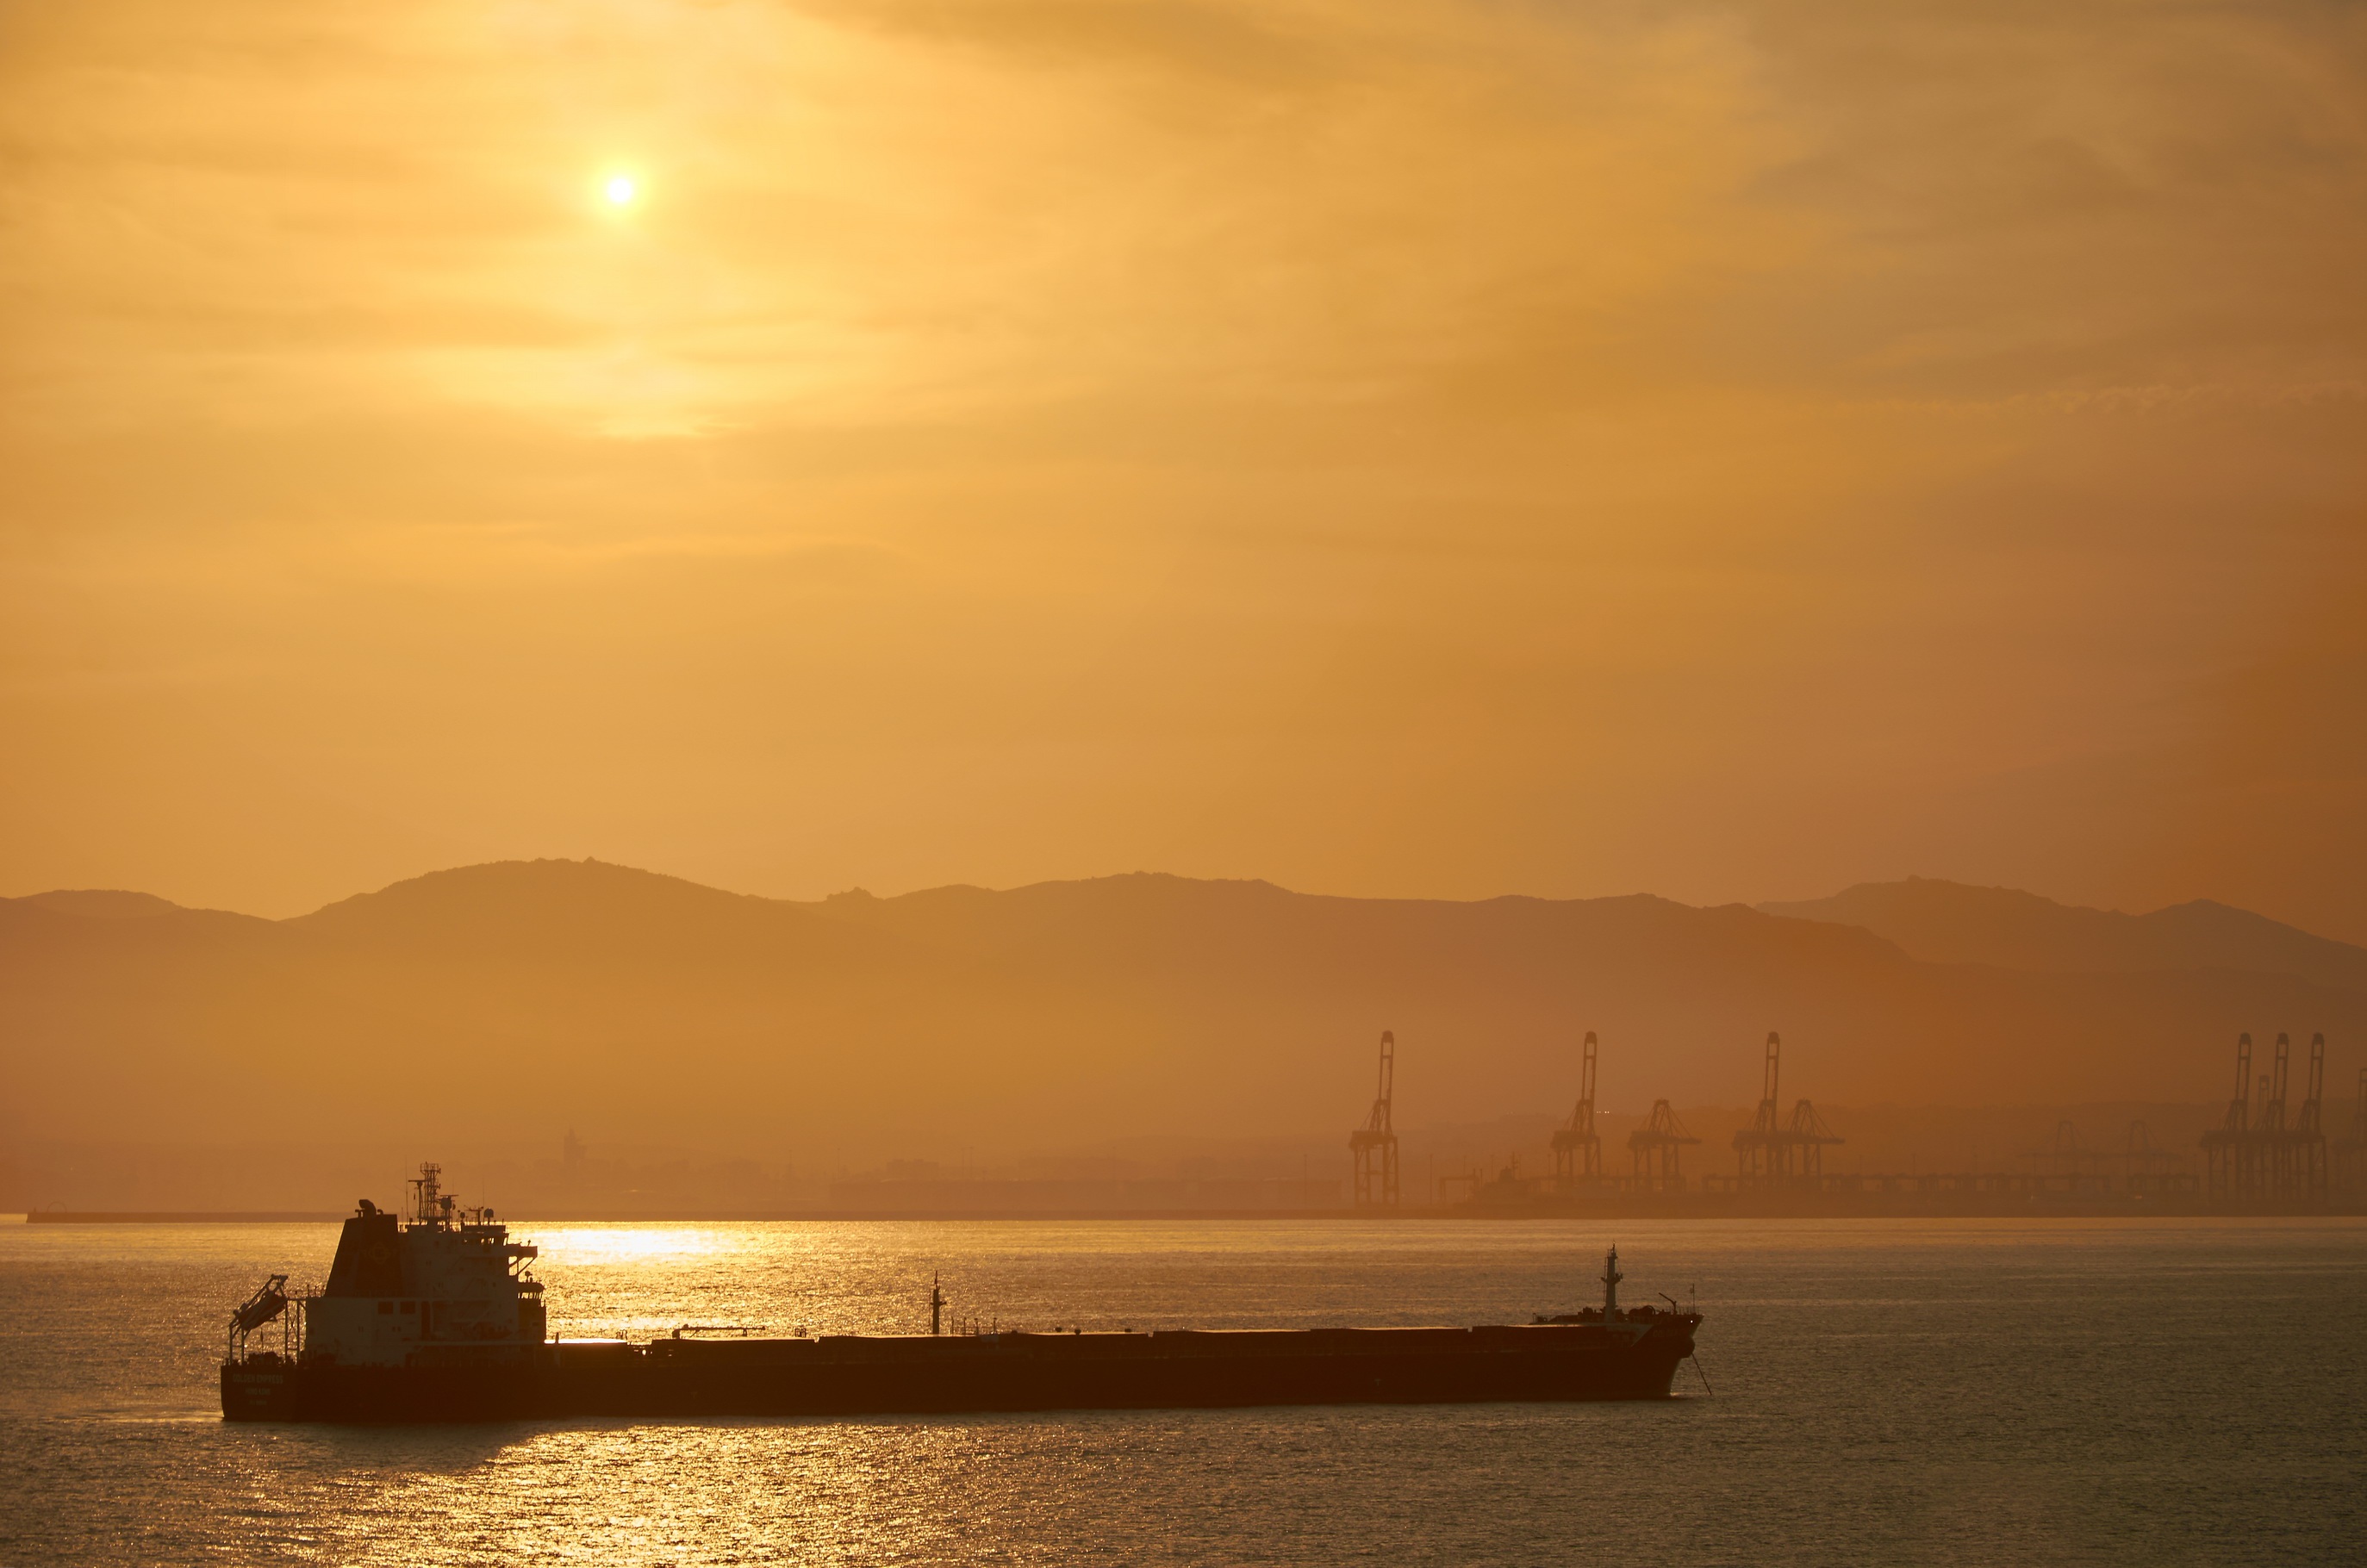
sea, coast, water, ocean, horizon, silhouette, cloud, sky, sun, fog, sunrise, sunset, sunlight, morning, wave, lake, dawn, mountain range, ship, tanker, dusk, transport, evening, orange, golden, reflection, shadow, haze, bay, industry, port, gibraltar, lichtspiel, mysterious, background, gold, mountains, andalusia, crane, mood, booked, abendstimmung, industriehafen, mirroring, sunbeam, morgenstimmung, morning light, afterglow, back light, harbour cranes, container ship, shadow play, heaven mood, oil tanker, atmospheric phenomenon